George Grantham (baseball)

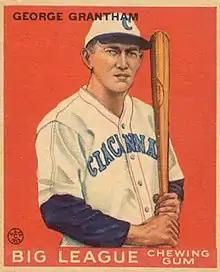
1933 Goudey baseball card of Grantham

George Farley "Boots" Grantham (May 20, 1900 – March 16, 1954) was an American Major League Baseball second baseman who played for the Chicago Cubs, Pittsburgh Pirates, Cincinnati Reds, and New York Giants between 1922 and 1934.